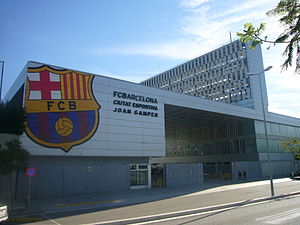
Ciutat Esportiva Joan Gamper
Hovedindgangen til Ciutat Esportiva Joan Gamper
Ciutat Esportiva Joan Gamper er FC Barcelona's træningsanlæg og base for dets akademi. Anlægget blev officielt åbnet den 1. juni 2006, og blev opkaldt til ære for Joan Gamper, grundlægger af klubben.